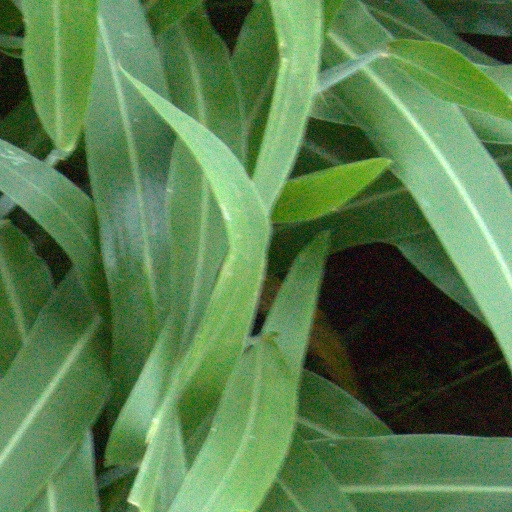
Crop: sorghum